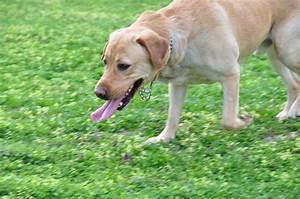
Label: cane